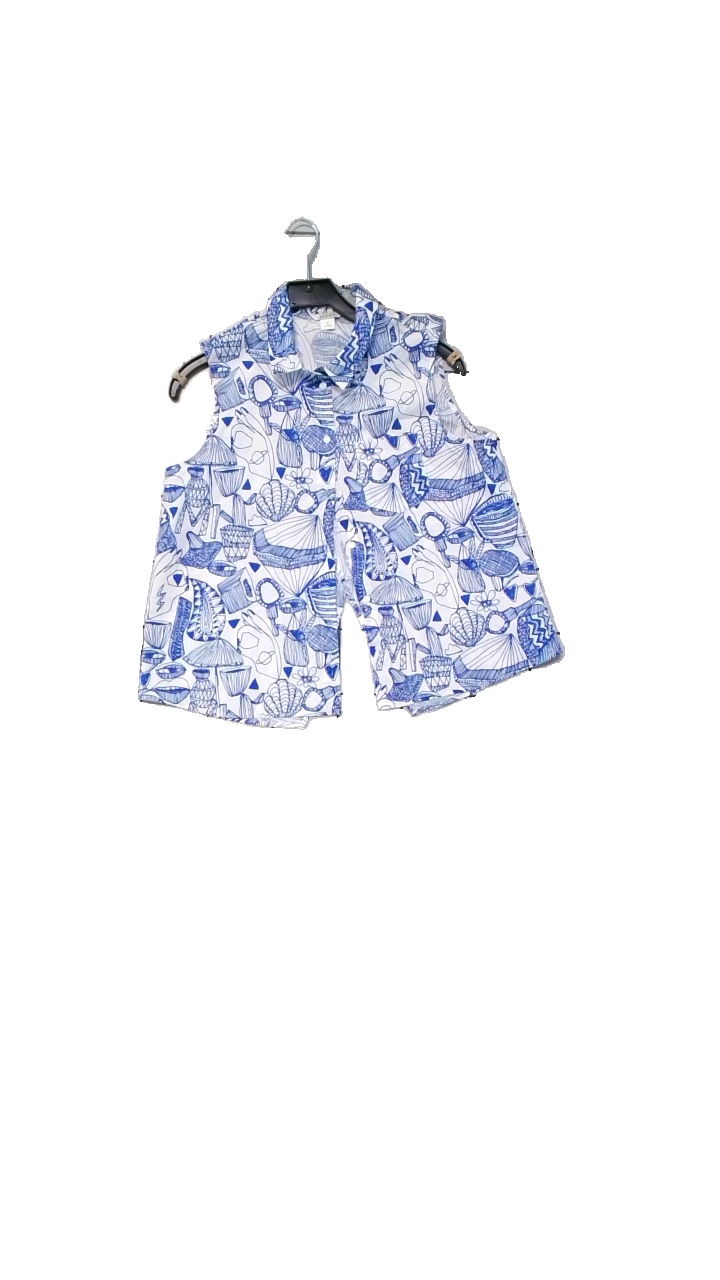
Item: Blouse (Ladies)
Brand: Monki
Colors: White, Blue
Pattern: Other
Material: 100% cotton
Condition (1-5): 4
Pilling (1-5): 4
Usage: Reuse
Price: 50-100